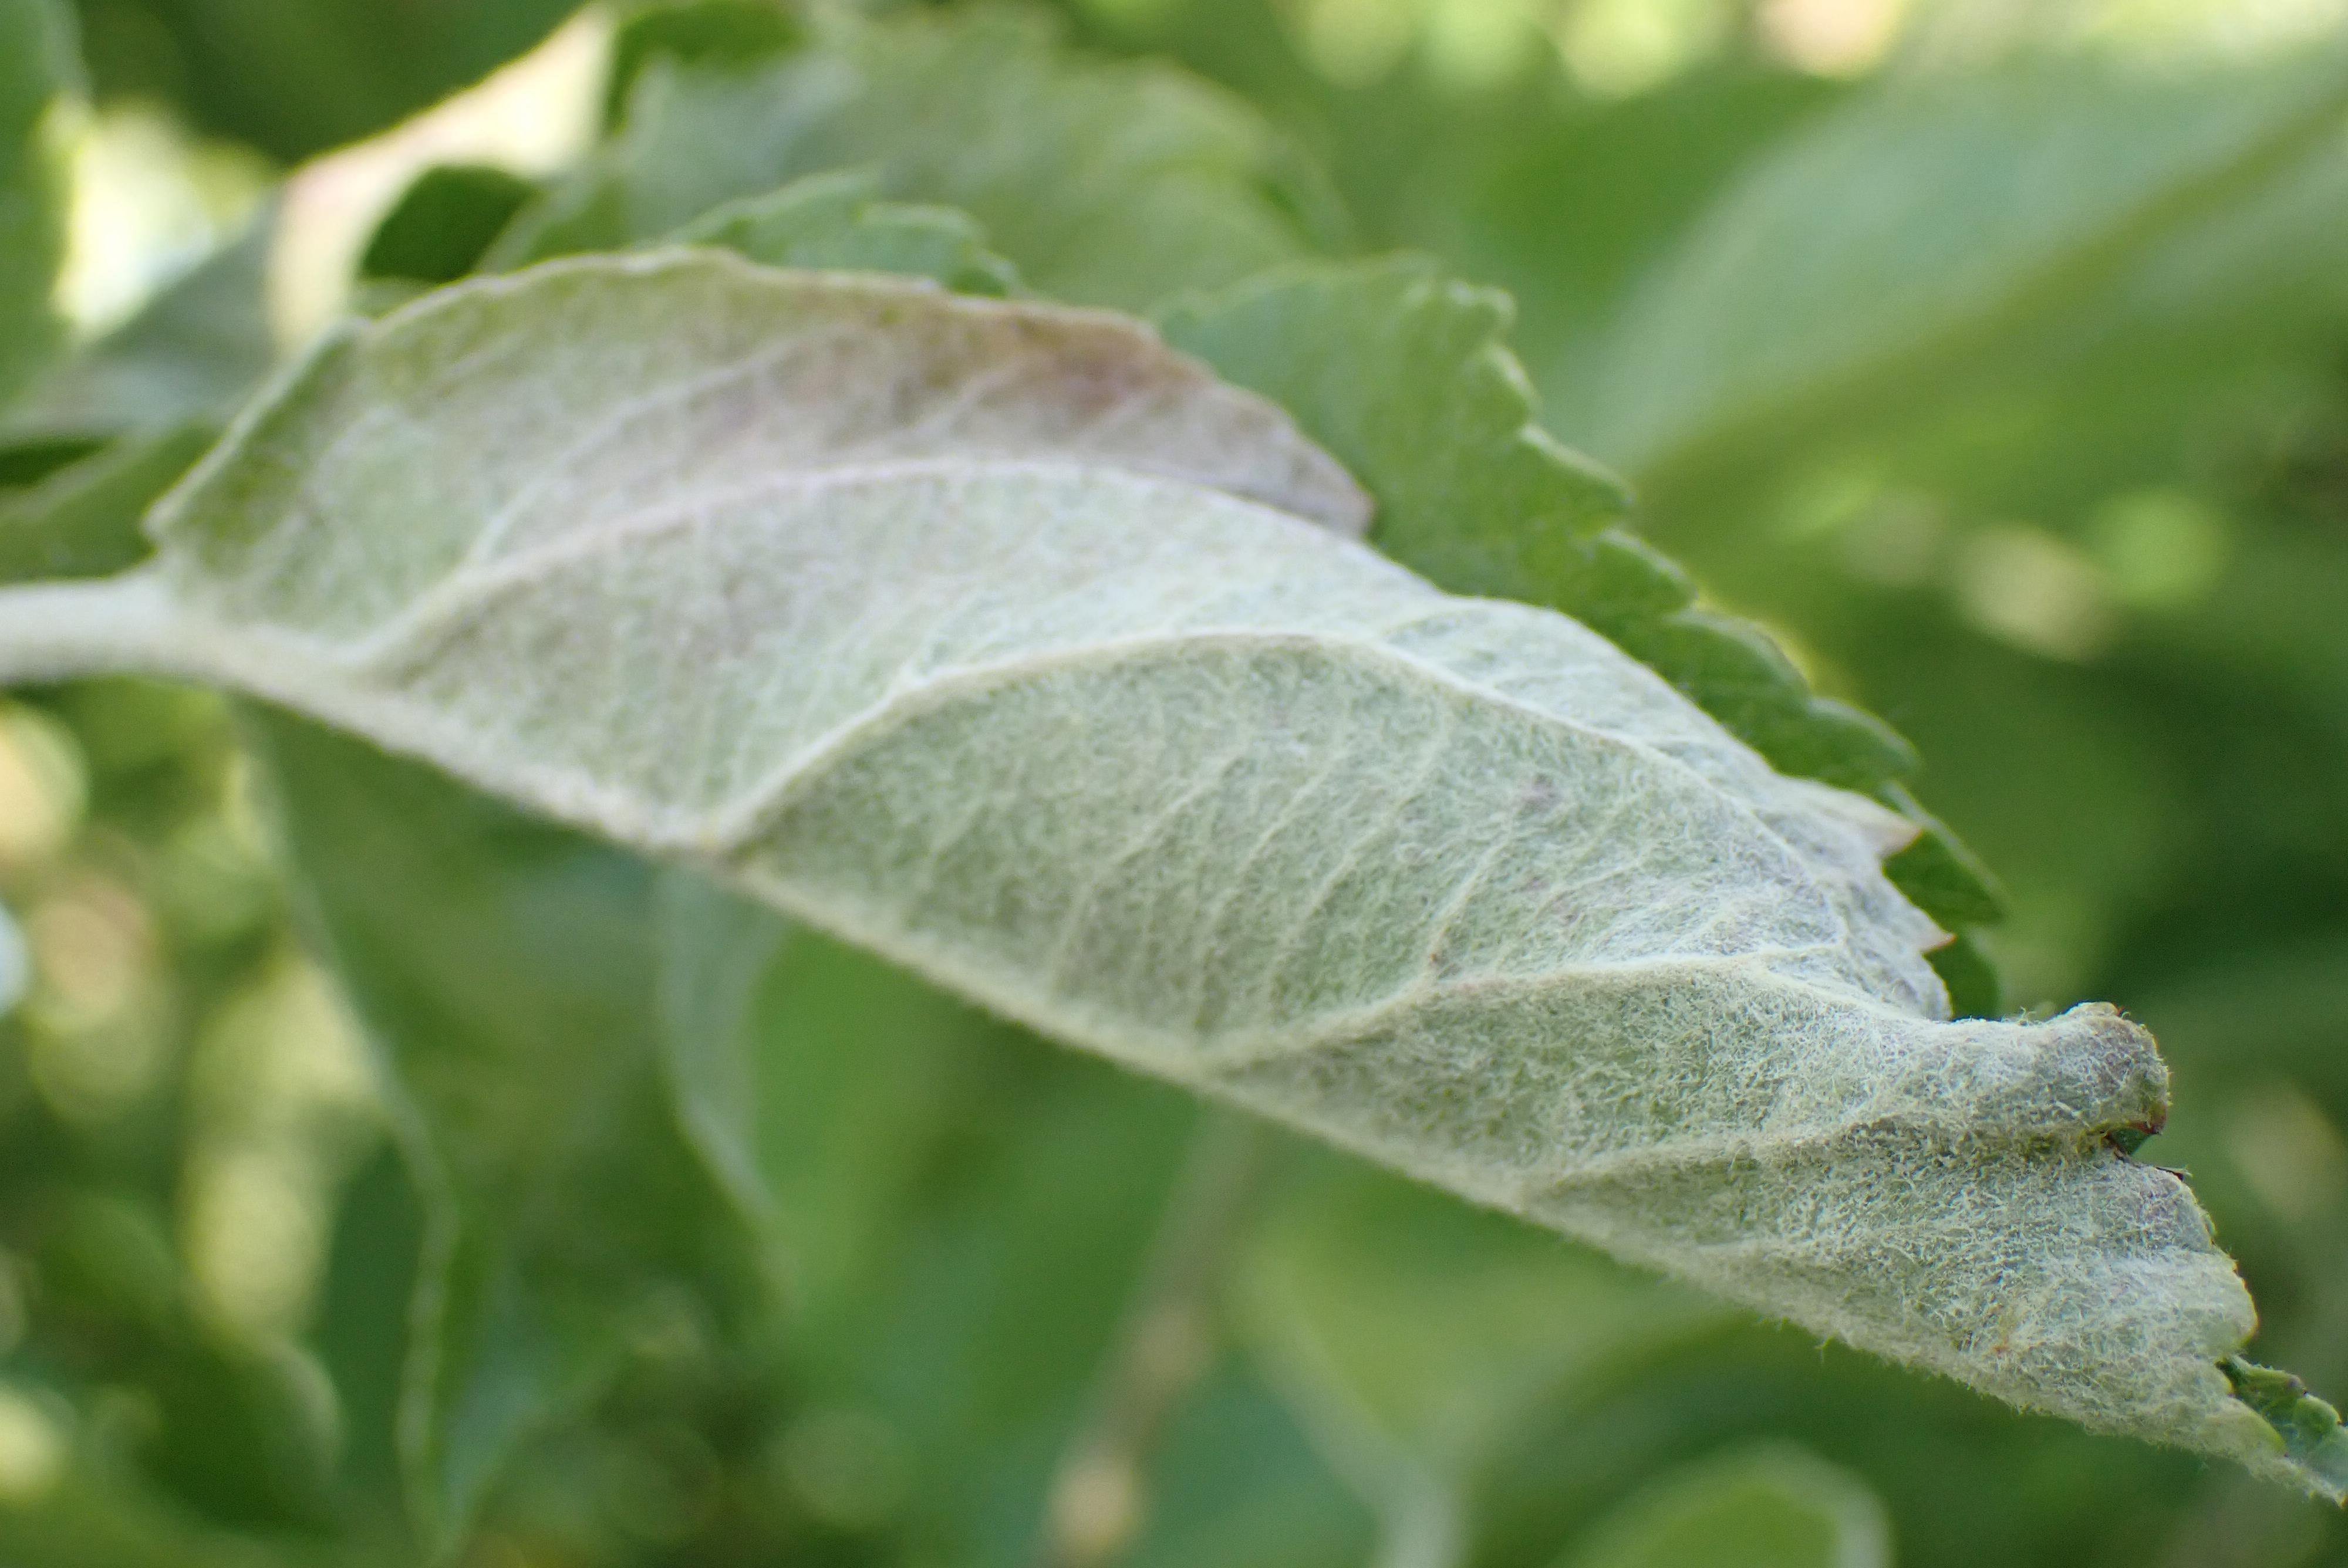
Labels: powdery_mildew